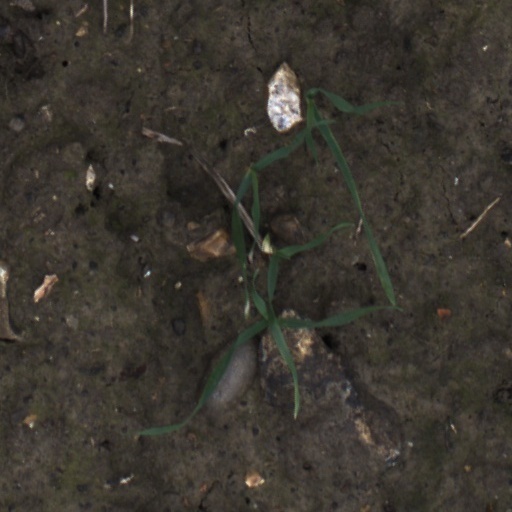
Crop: wheat